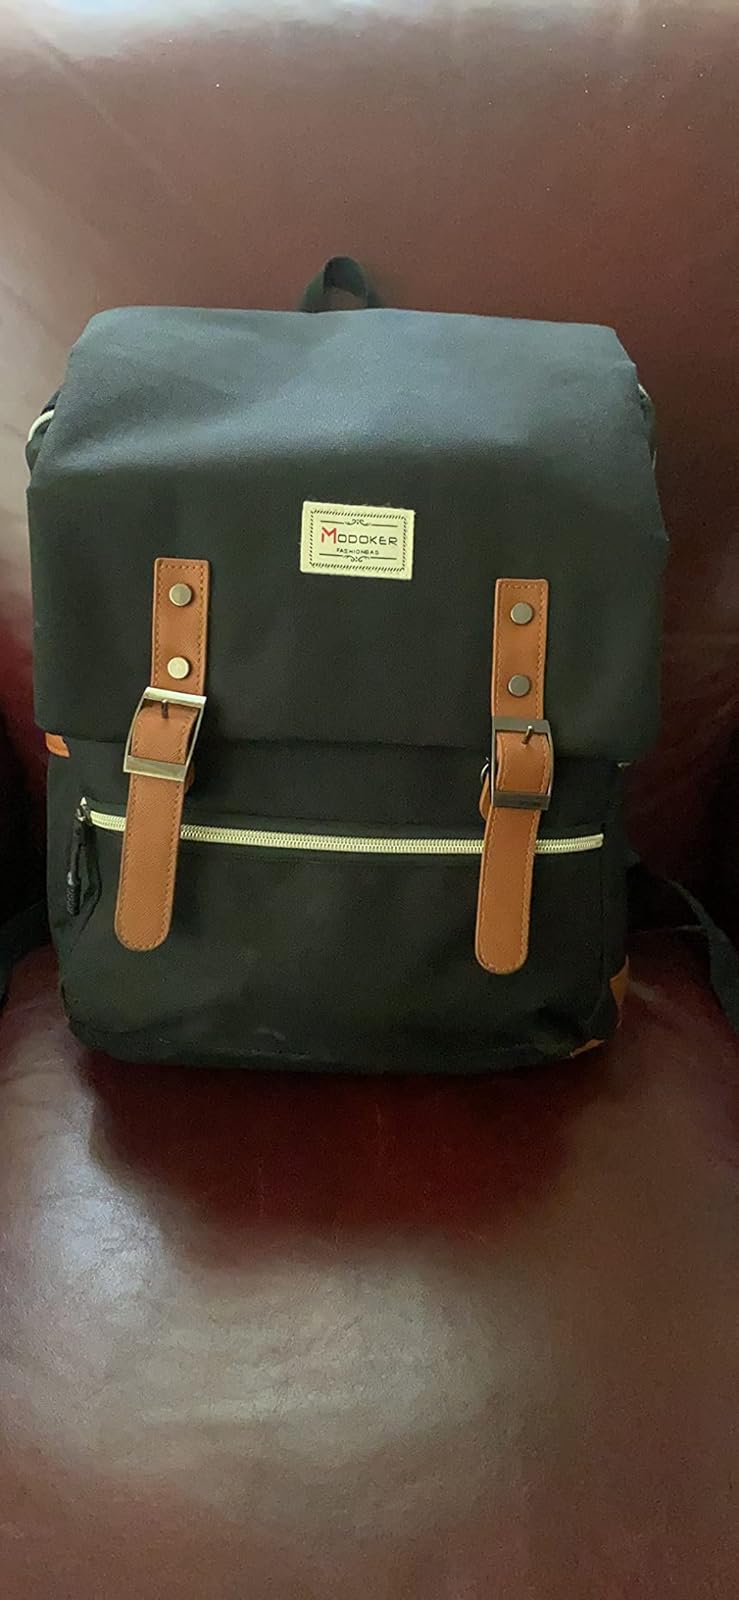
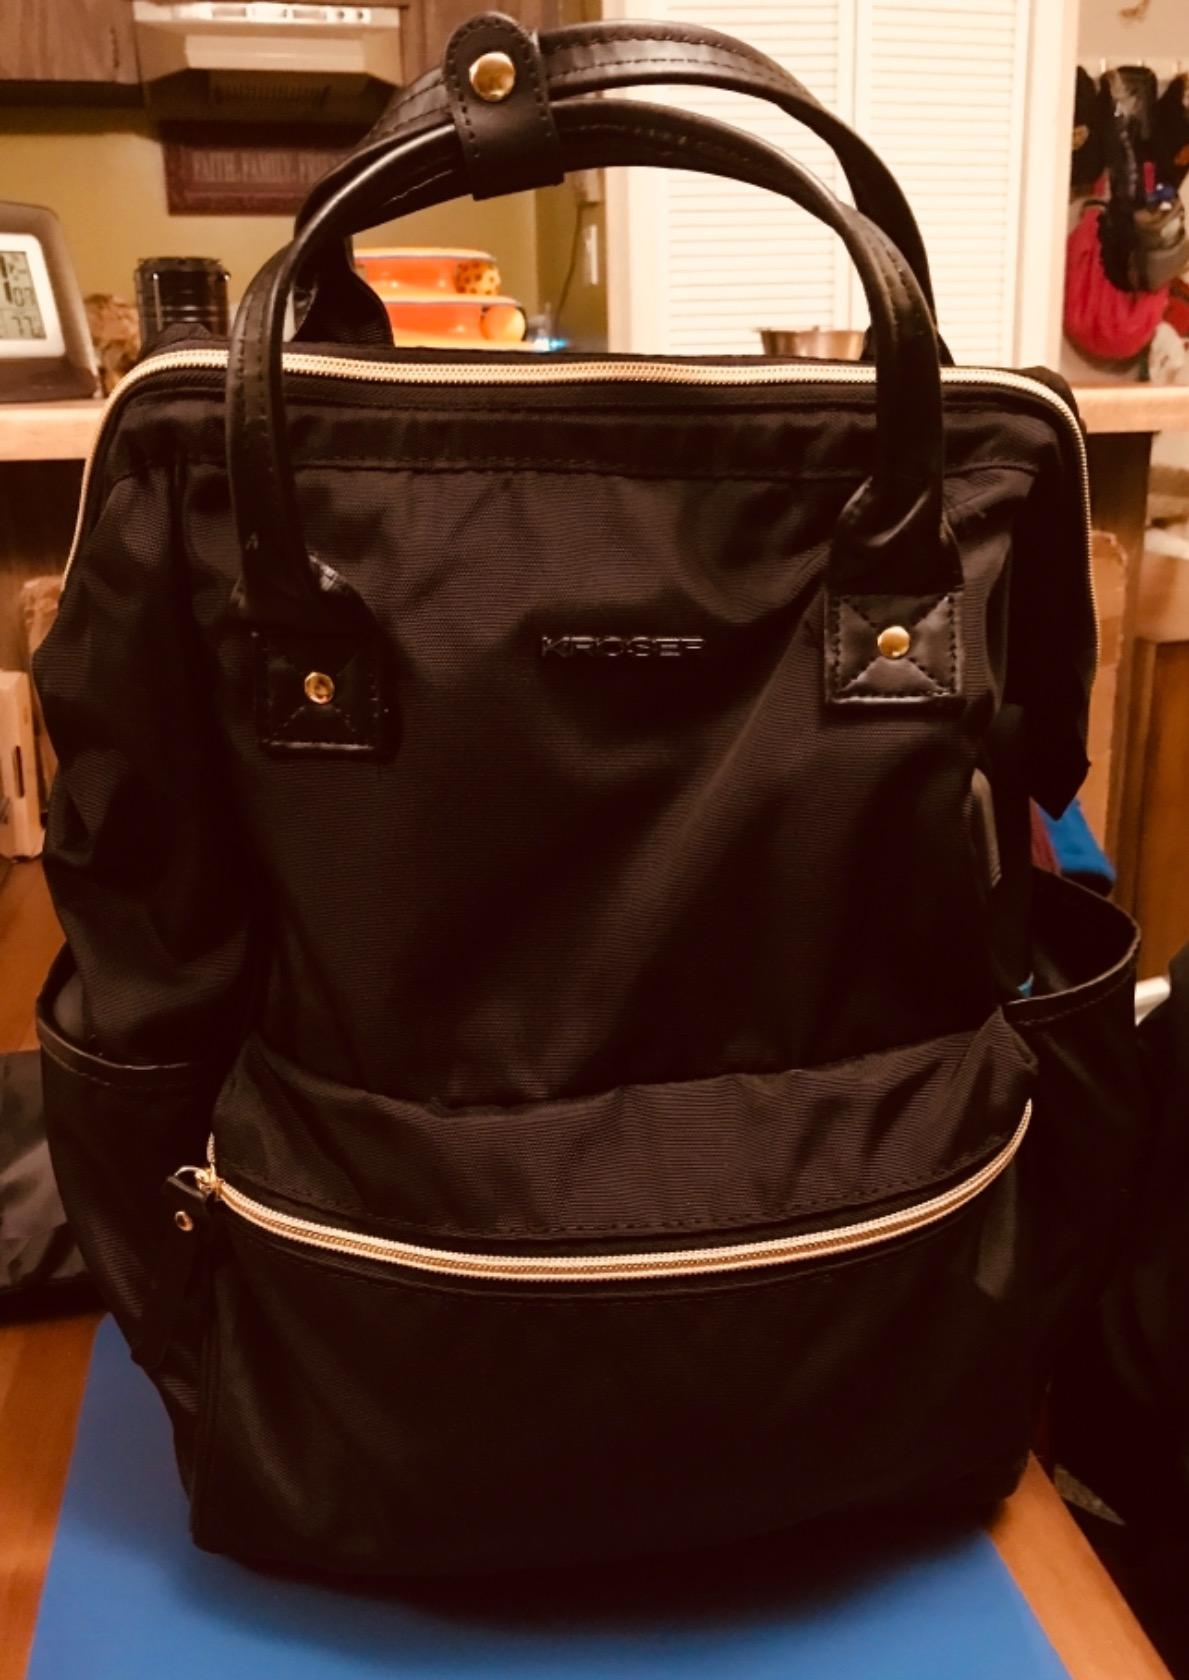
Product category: bag
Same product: no